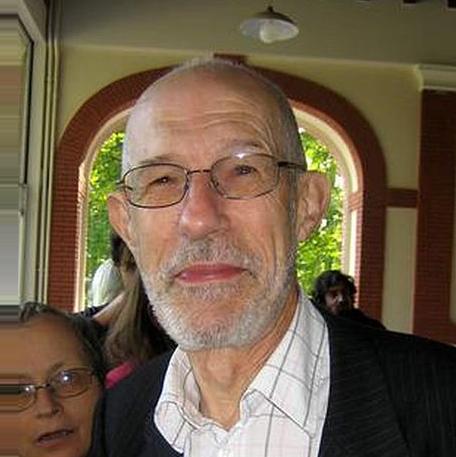
Age: 69